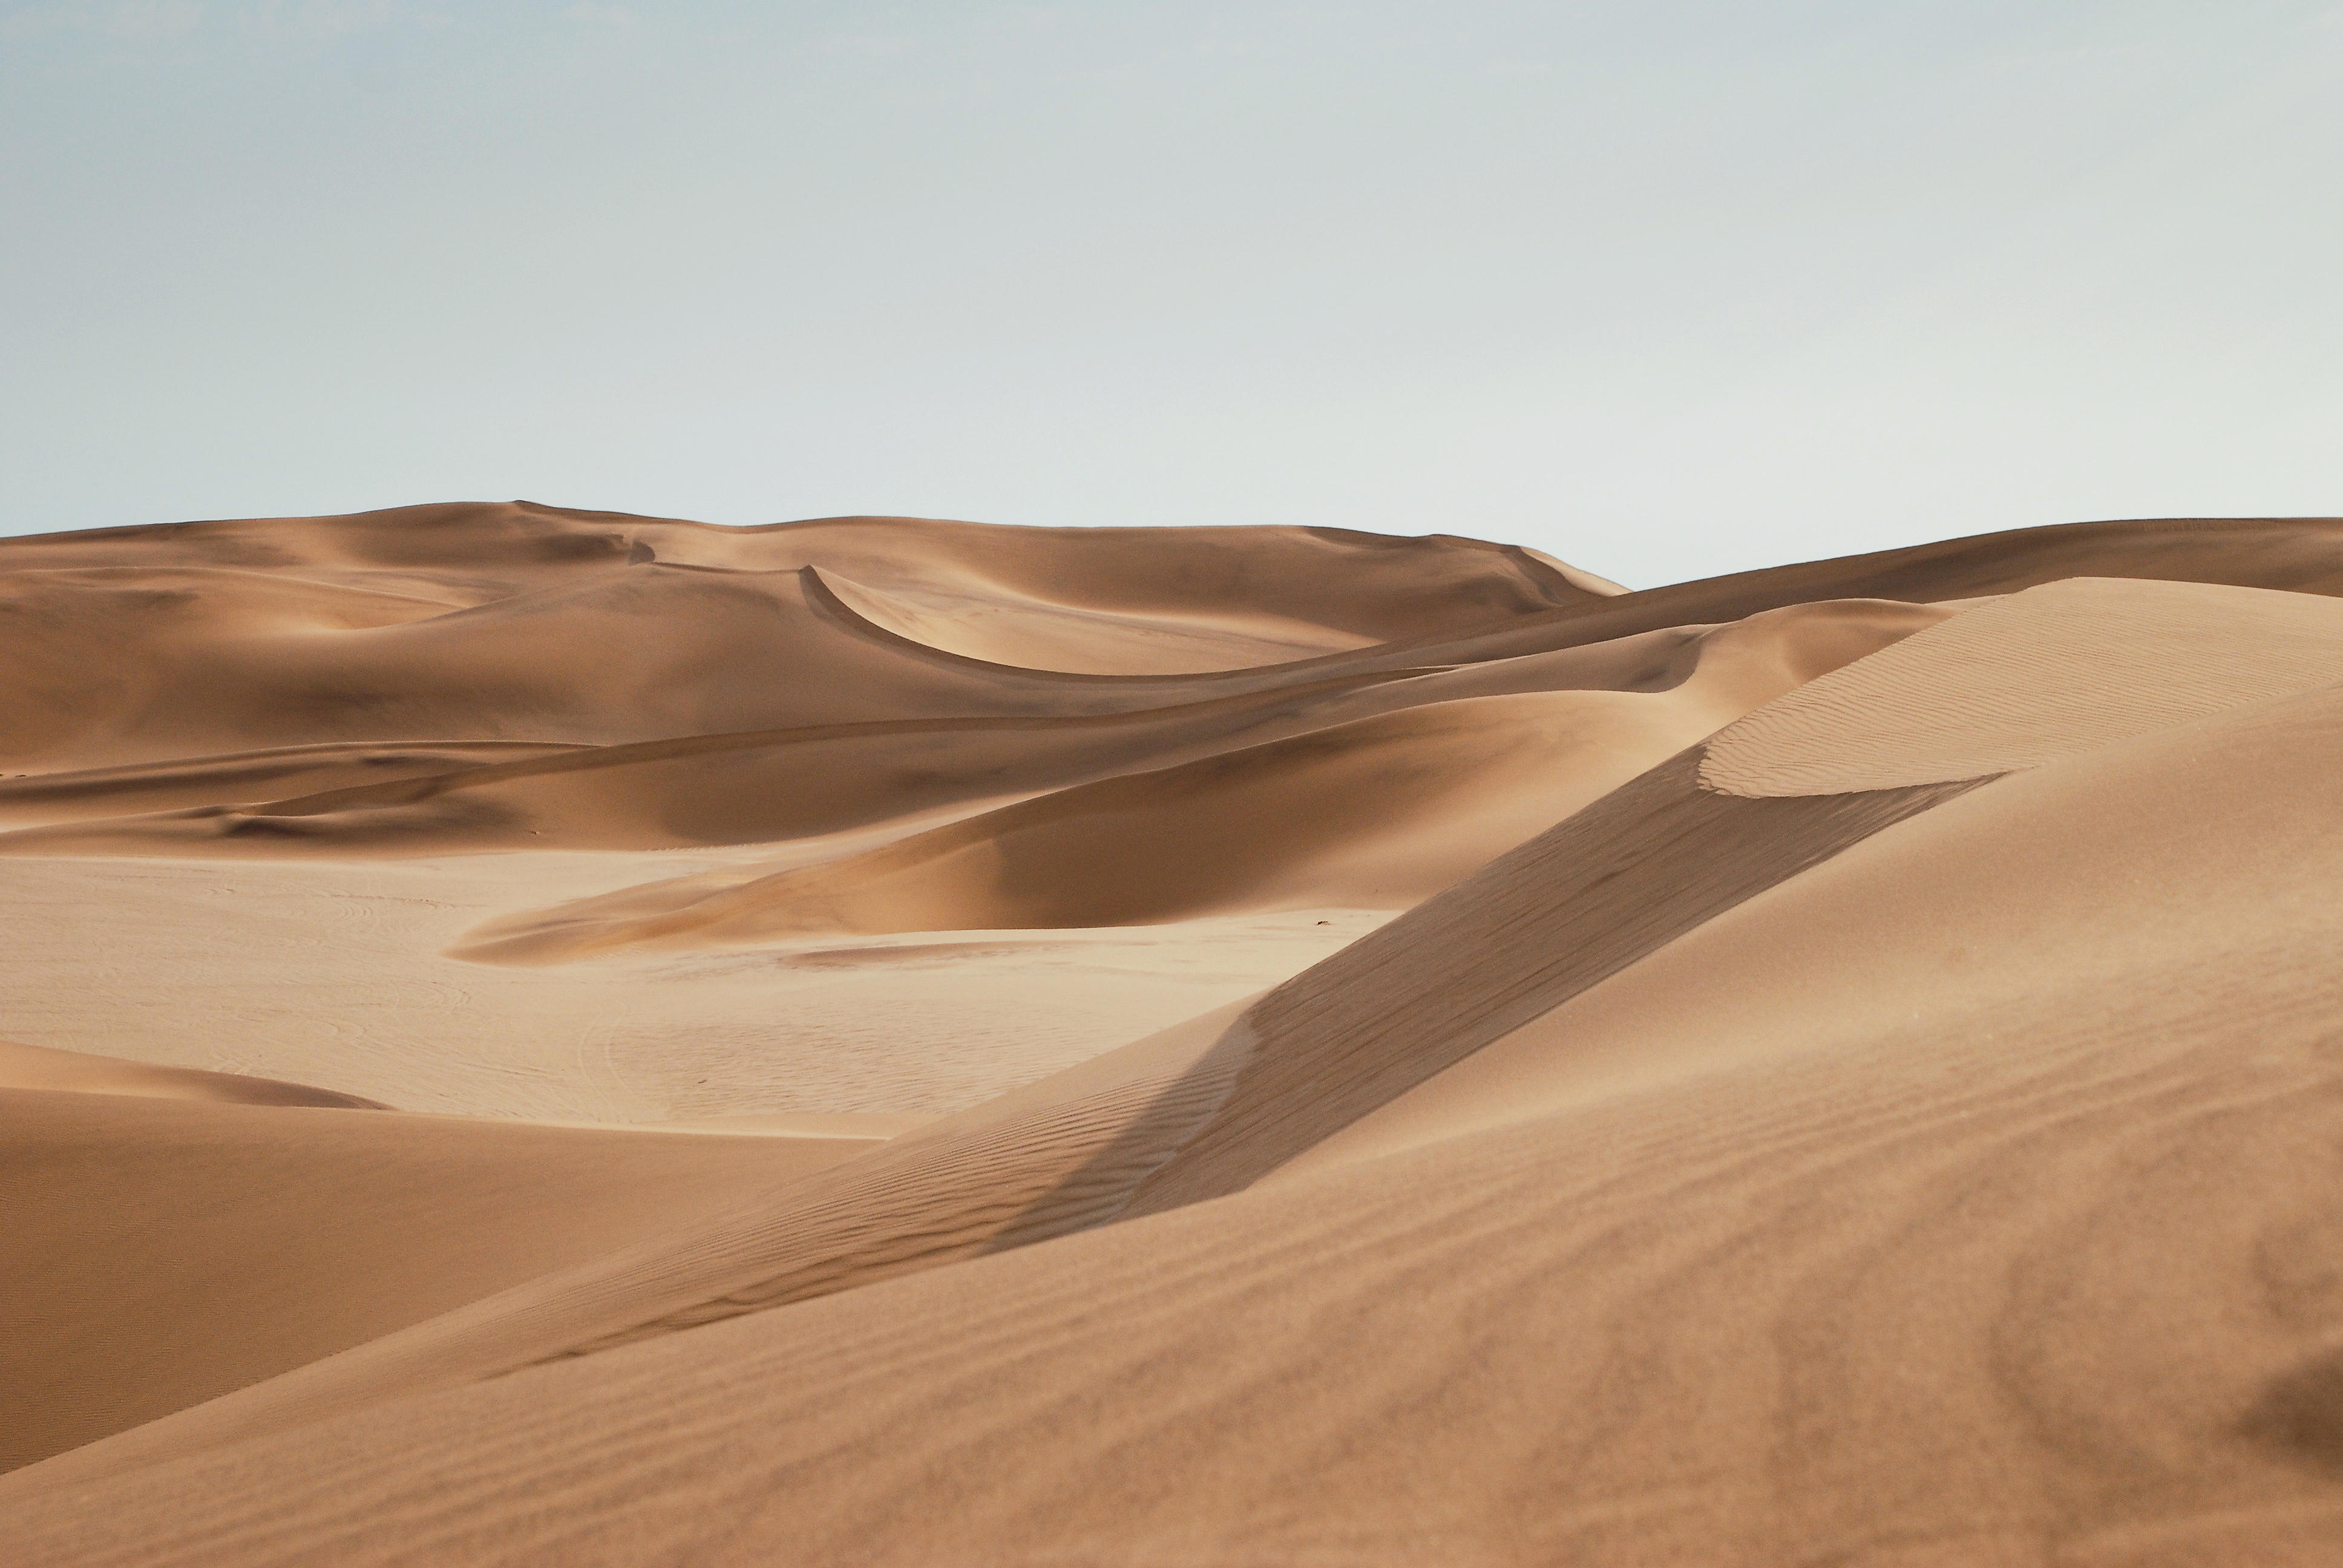
landscape, sand, desert, dune, sand dune, sandy, habitat, sahara, wadi, landform, erg, natural environment, geographical feature, aeolian landform, singing sand